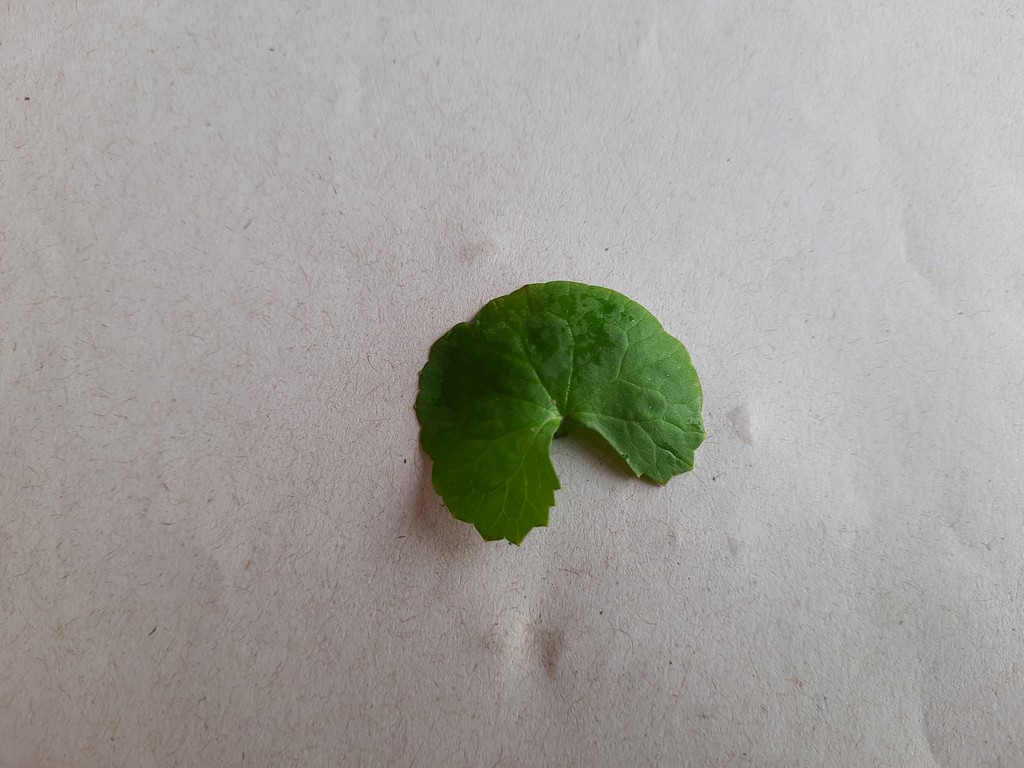
Label: Healthy